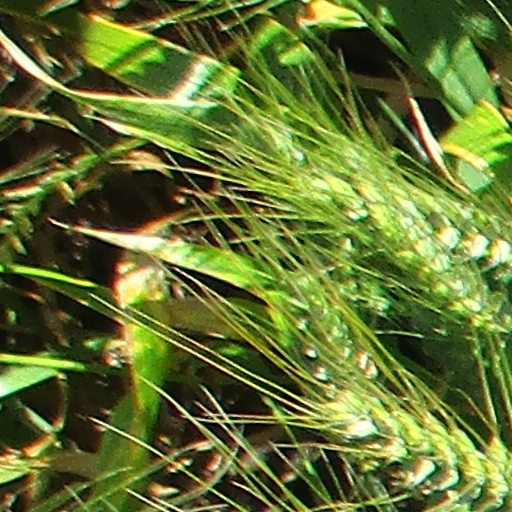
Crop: wheat